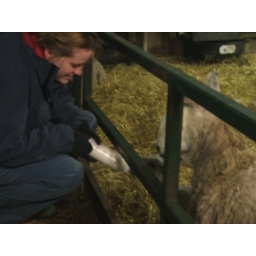
Bottle feeding a wee Leicester. Btw, the sheep standing by staring at me wasn't the lambs mother. Leave me alone, sheepie!